Shōnandai Station

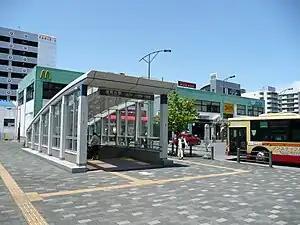
East side of the station in May 2012

is an interchange passenger railway station in located in the city of Fujisawa, Kanagawa, Japan, jointly operated by private railway companies Odakyu Electric Railway and Sagami Railway (Sōtetsu), and the public Yokohama City Transportation Bureau (subway service). It is 15.8 kilometers from the starting point of the Odakyū Enoshima Line at Sagami-Ōno Station and is a terminal station for both the Sagami Railway Izumino Line and the Yokohama Subway Blue Line.